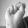
ASL letter: S